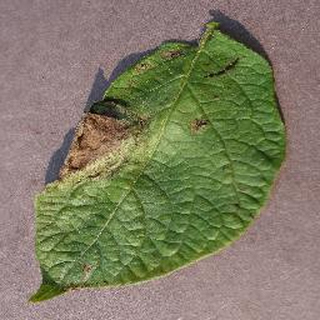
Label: potato_late_blight